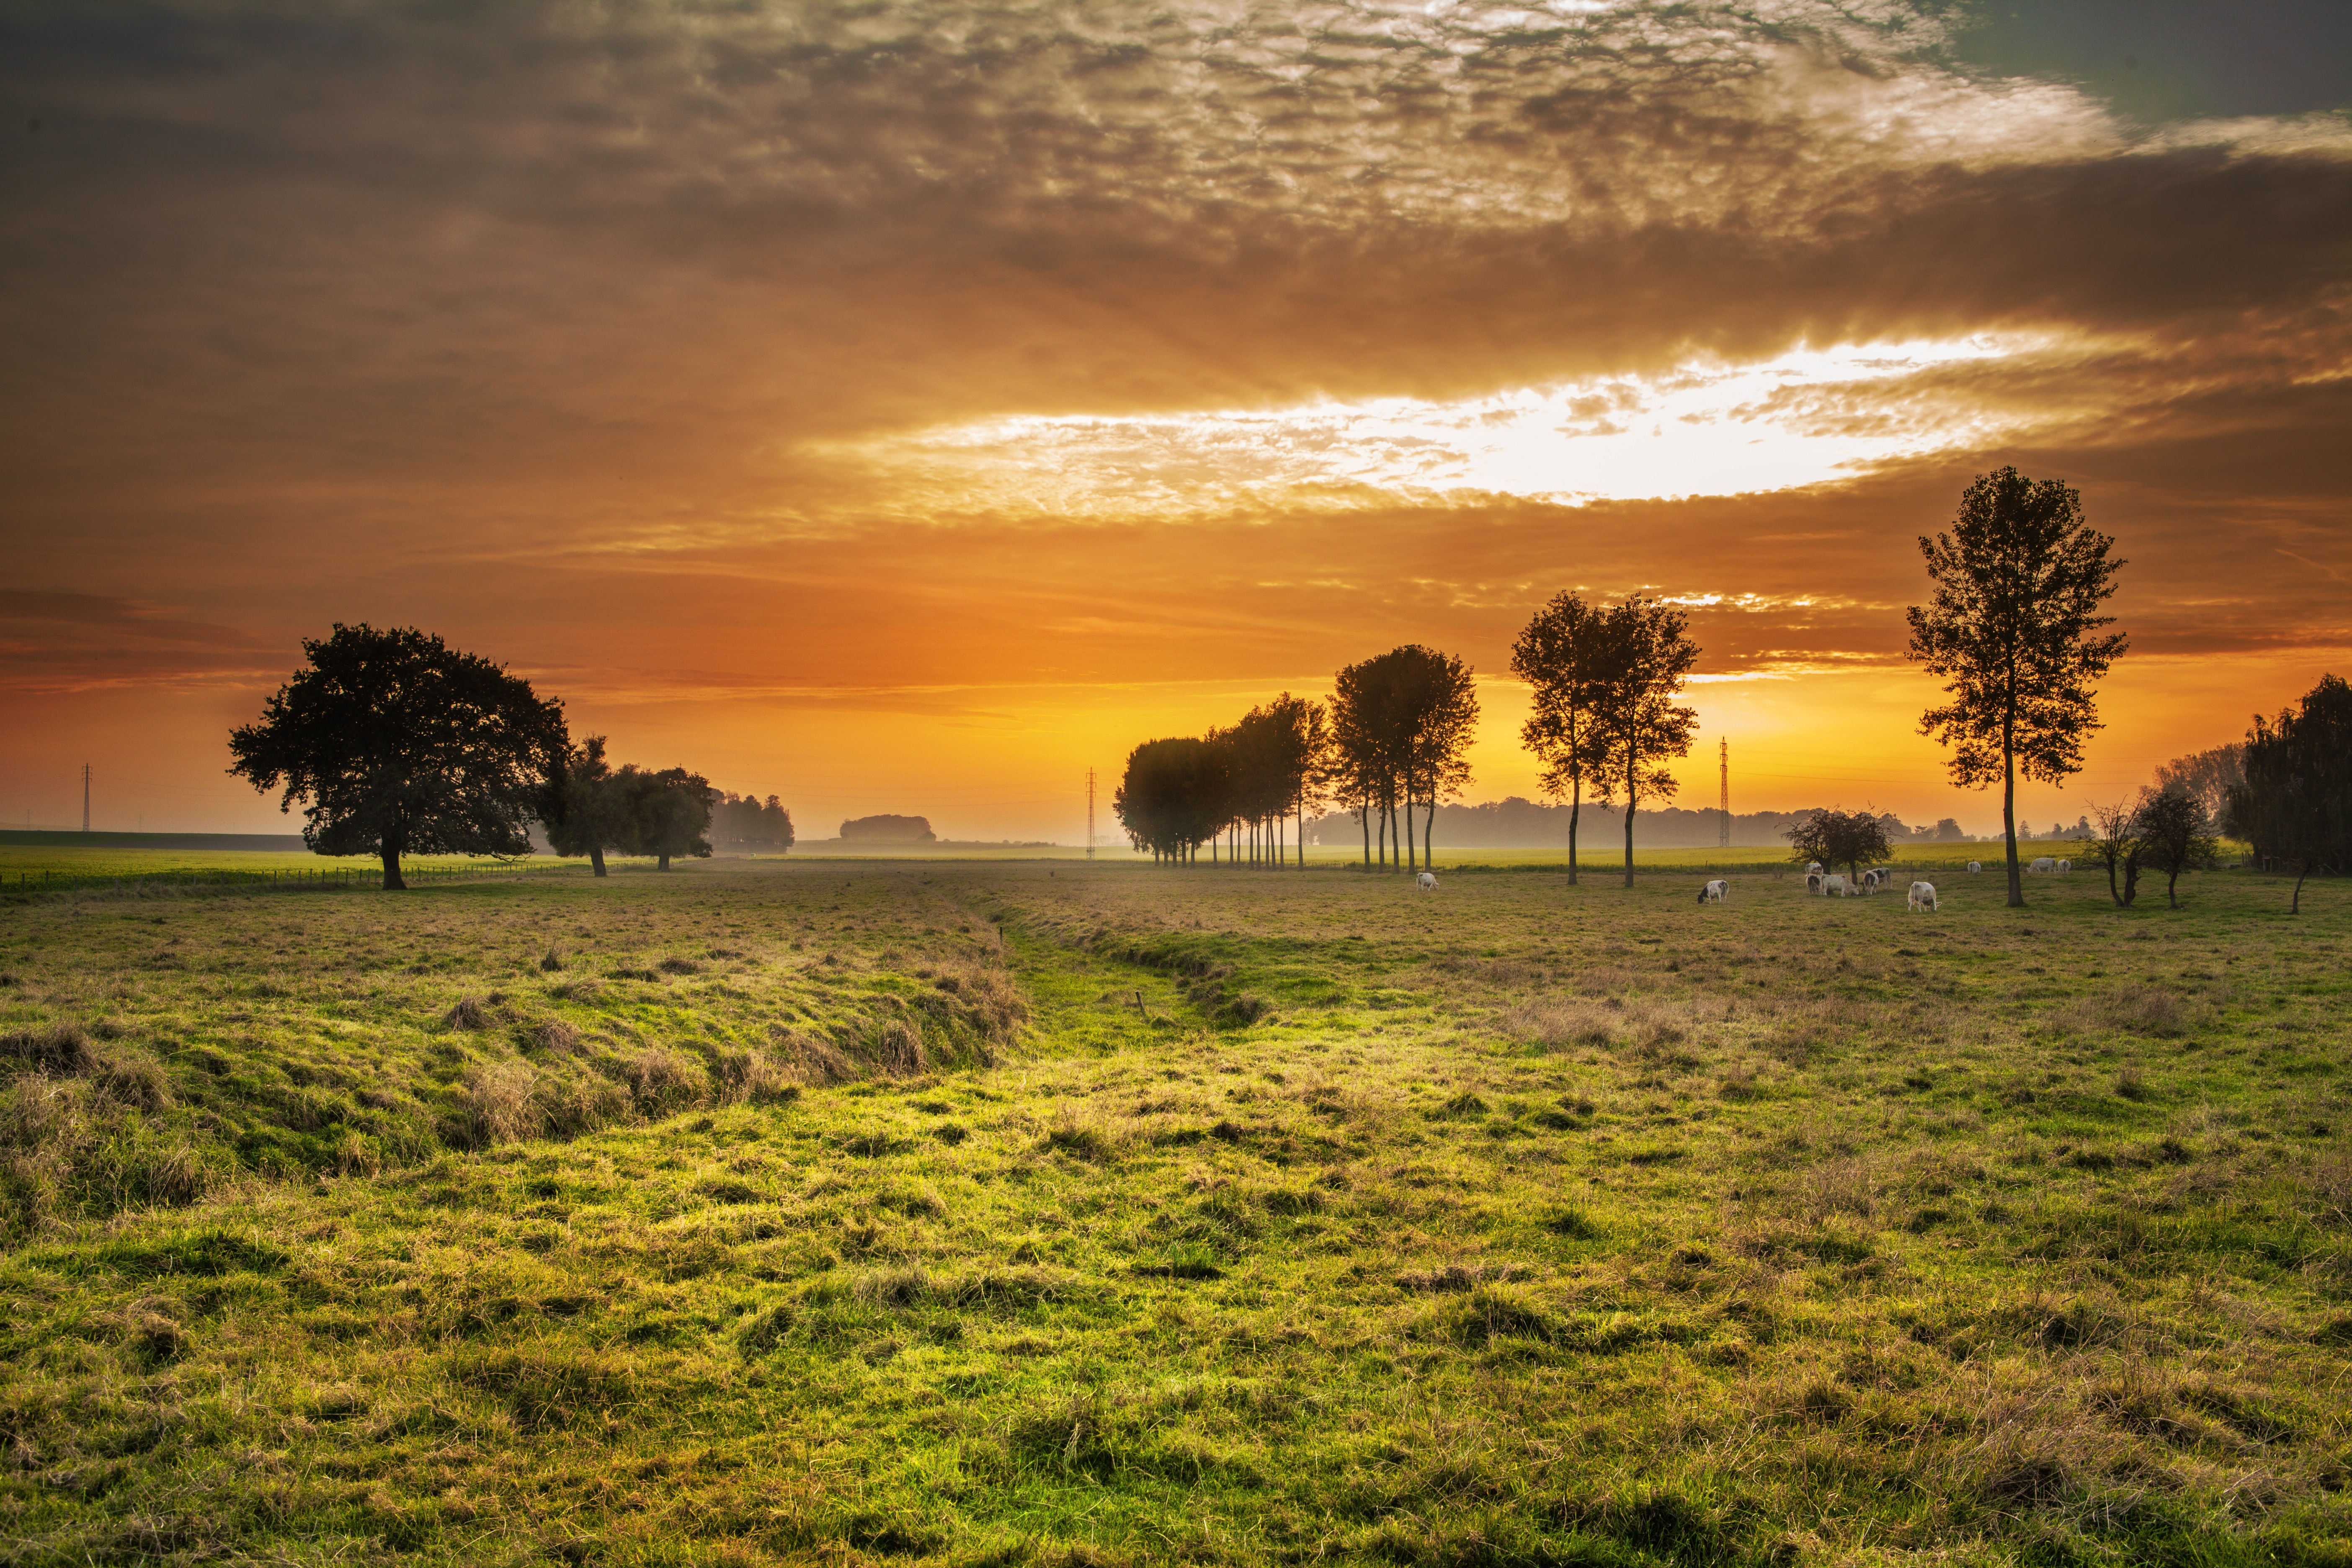
landscape, tree, nature, outdoor, horizon, cloud, sky, sun, sunrise, sunset, field, meadow, prairie, sunlight, morning, hill, dawn, country, dusk, evening, agriculture, savanna, plain, grassland, habitat, rural area, natural environment, atmospheric phenomenon